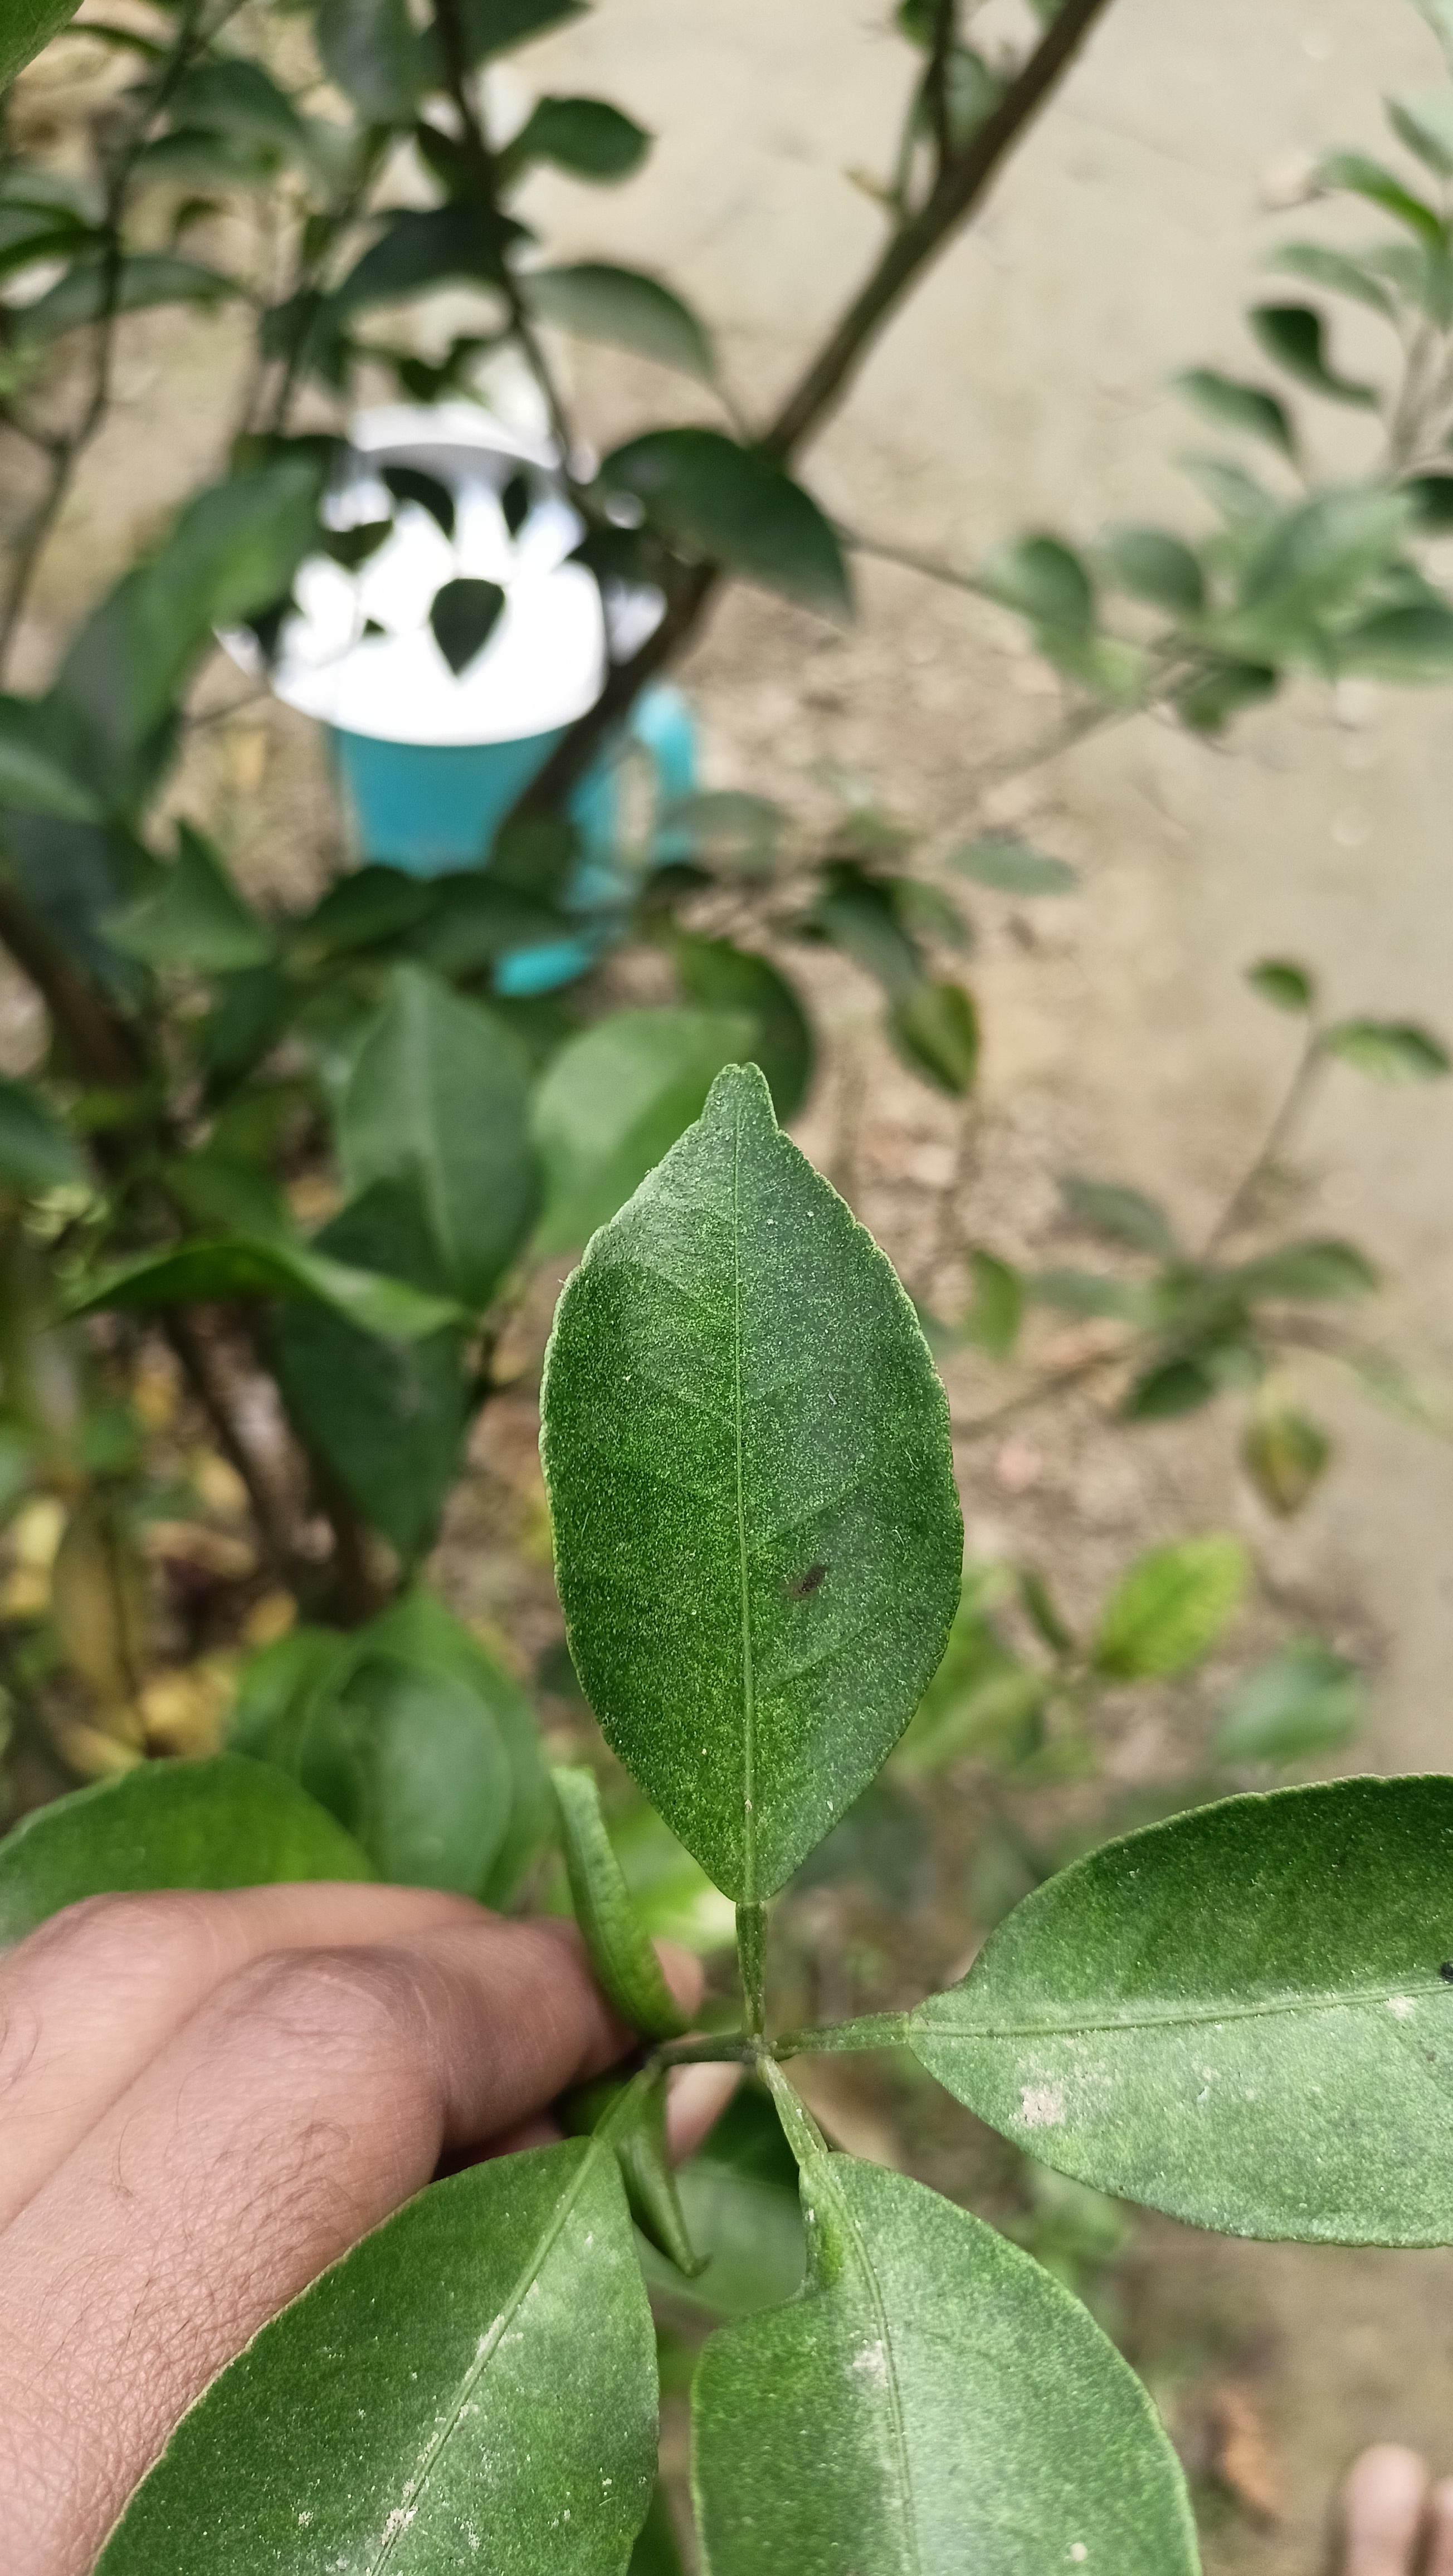
Mandarin leaf variety: China Mishti